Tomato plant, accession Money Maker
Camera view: vertical (180 deg); turntable rotation: 0 degrees
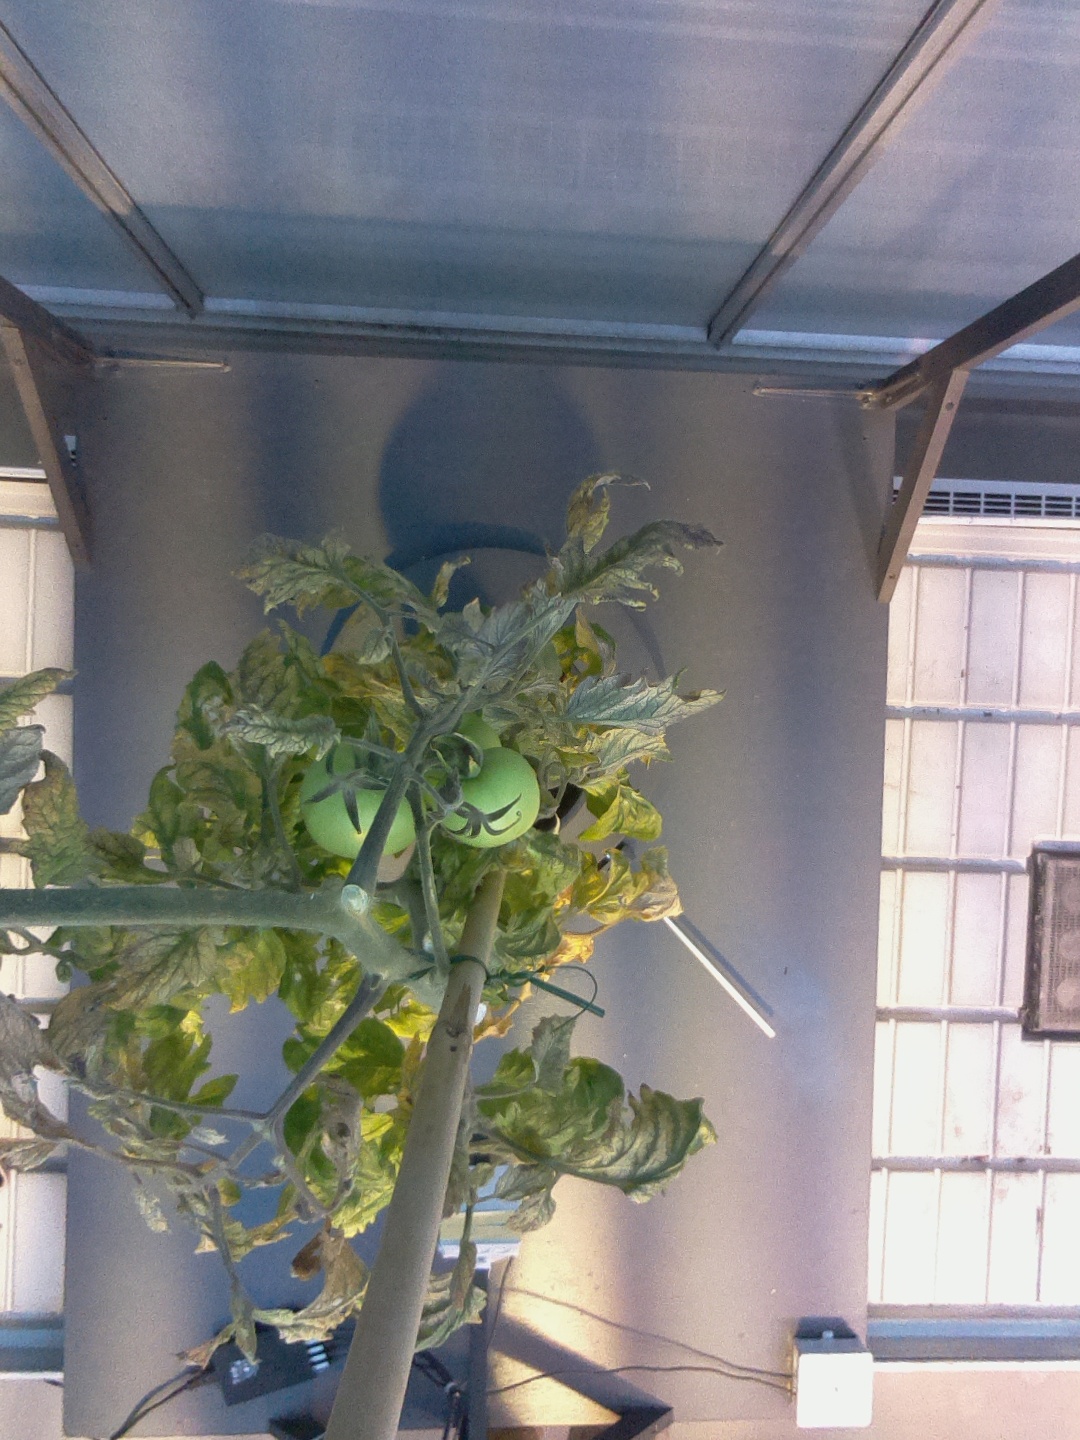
BBCH growth stage 79: 90% -100% of final fruit size